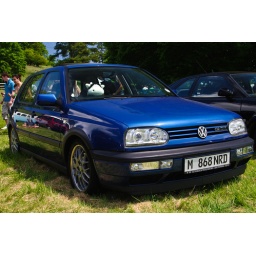
cow in car